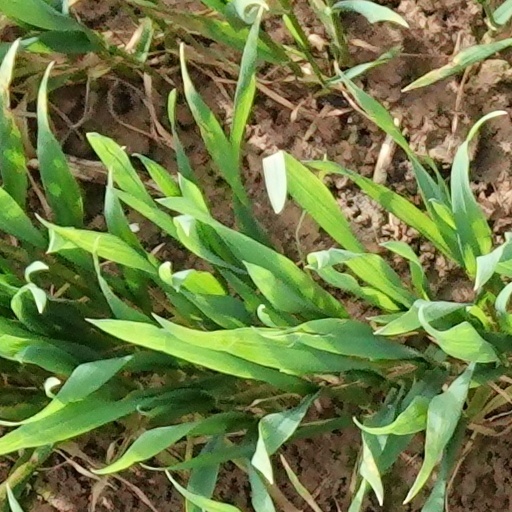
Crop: wheat